Super League

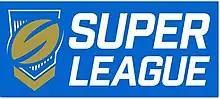
Logo from 2017 to 2019

The second official logo was introduced in 2017 as part of a radical rebrand across British rugby league. The design was deliberately similar to new Rugby Football League (RFL) and England team logos, in order to maintain a ubiquity of public message. It had a rectangular backdrop representing the George Hotel in Huddersfield (where rugby league was originally founded), thirteen lines representing thirteen players, a chevron (a traditional design feature on many rugby league shirts) and the S which represented the ball and the Super League. The reigning champions had the right to wear a gold version of the logo on their shirts.